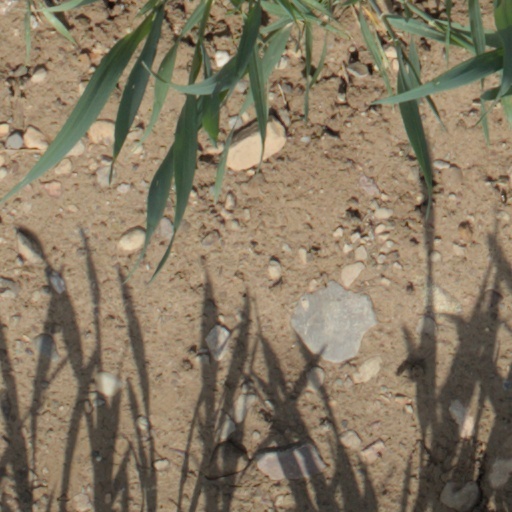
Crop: wheat